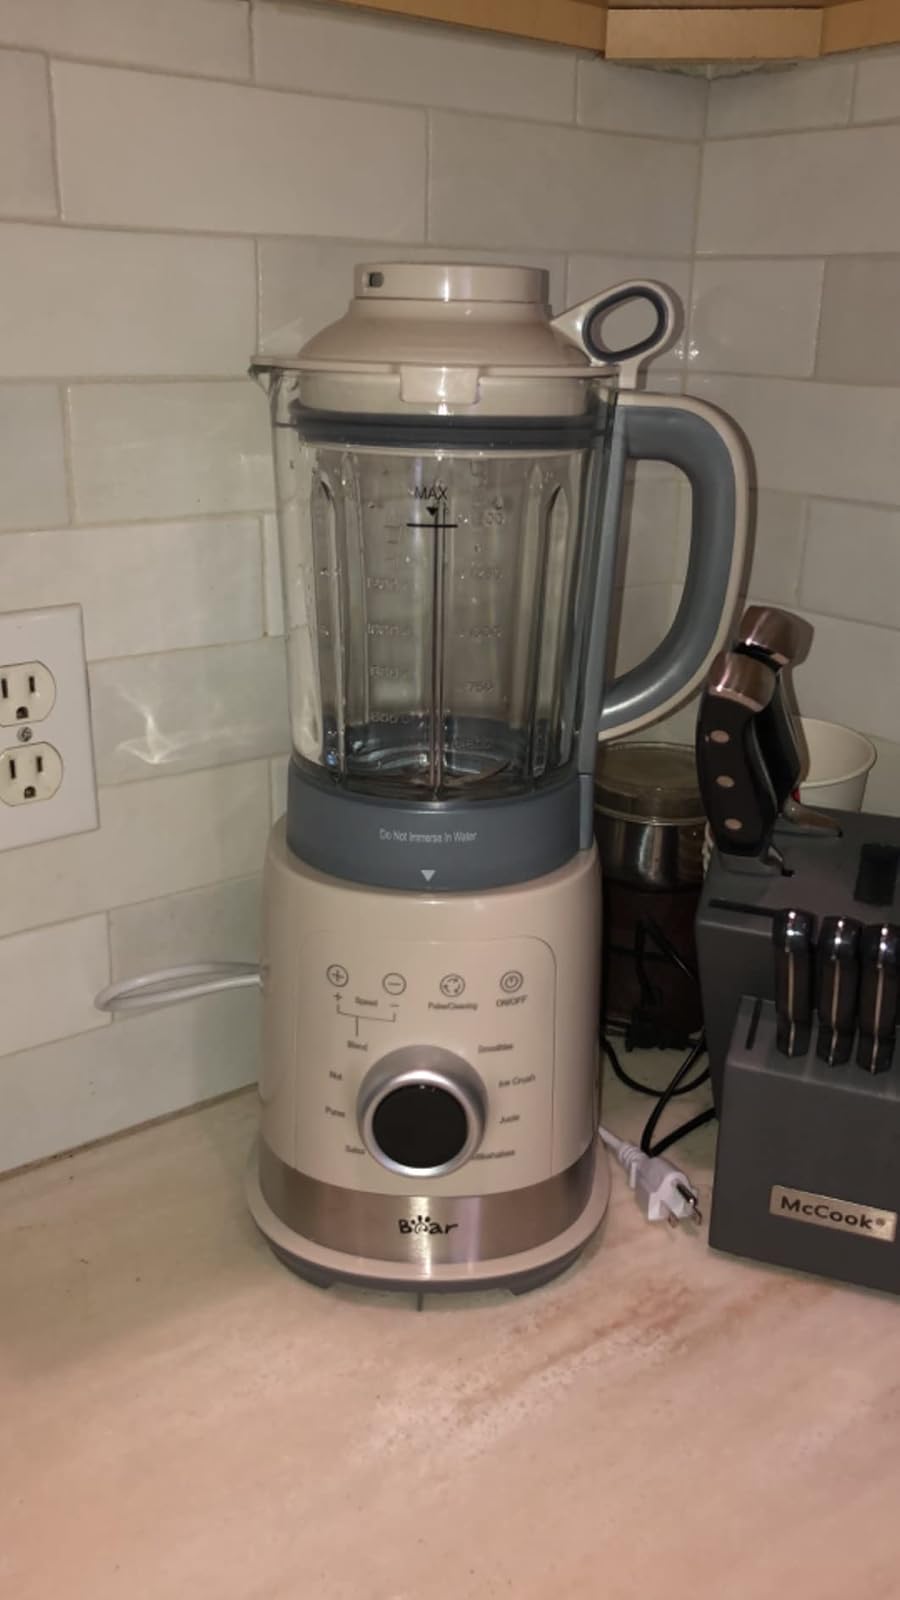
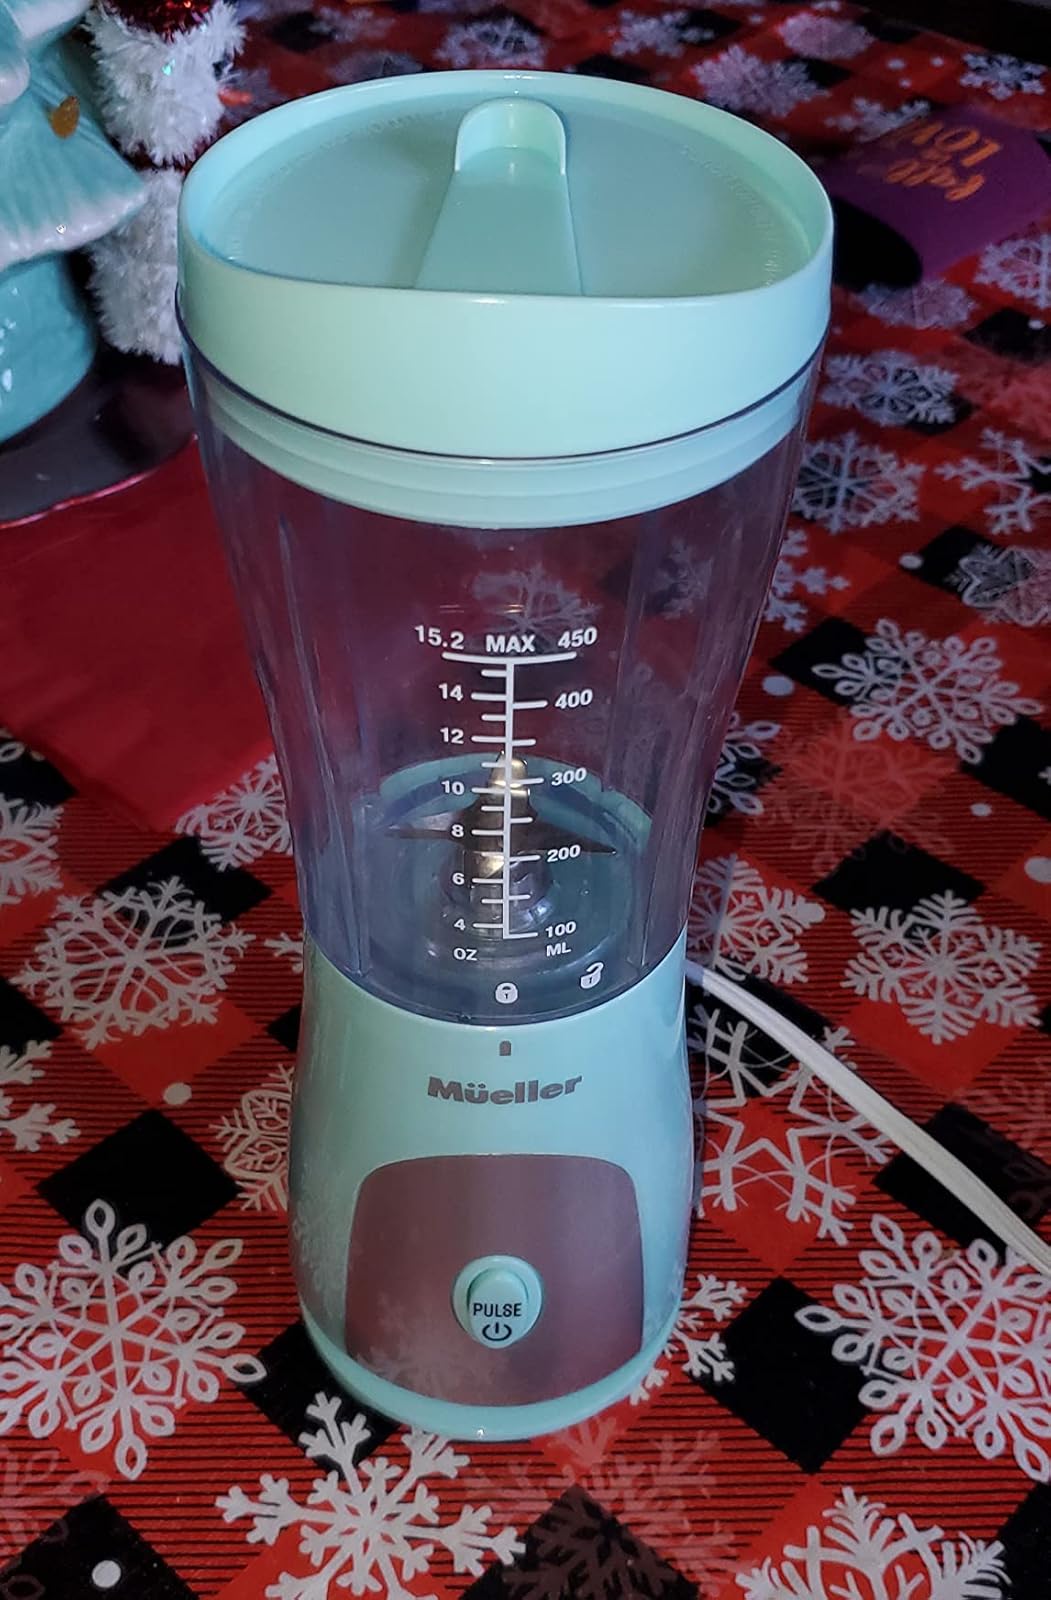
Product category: items_blender
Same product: no